Erzurum offensive

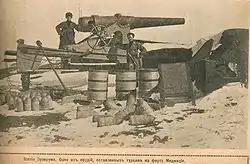
Russian soldiers in front of captured Ottoman 15 cm RK L/26 gun.

The Russians concentrated a little more troops on the strike directions, aerial reconnaissance was conducted and accurate data on the positions of the Turkish troops were collected.